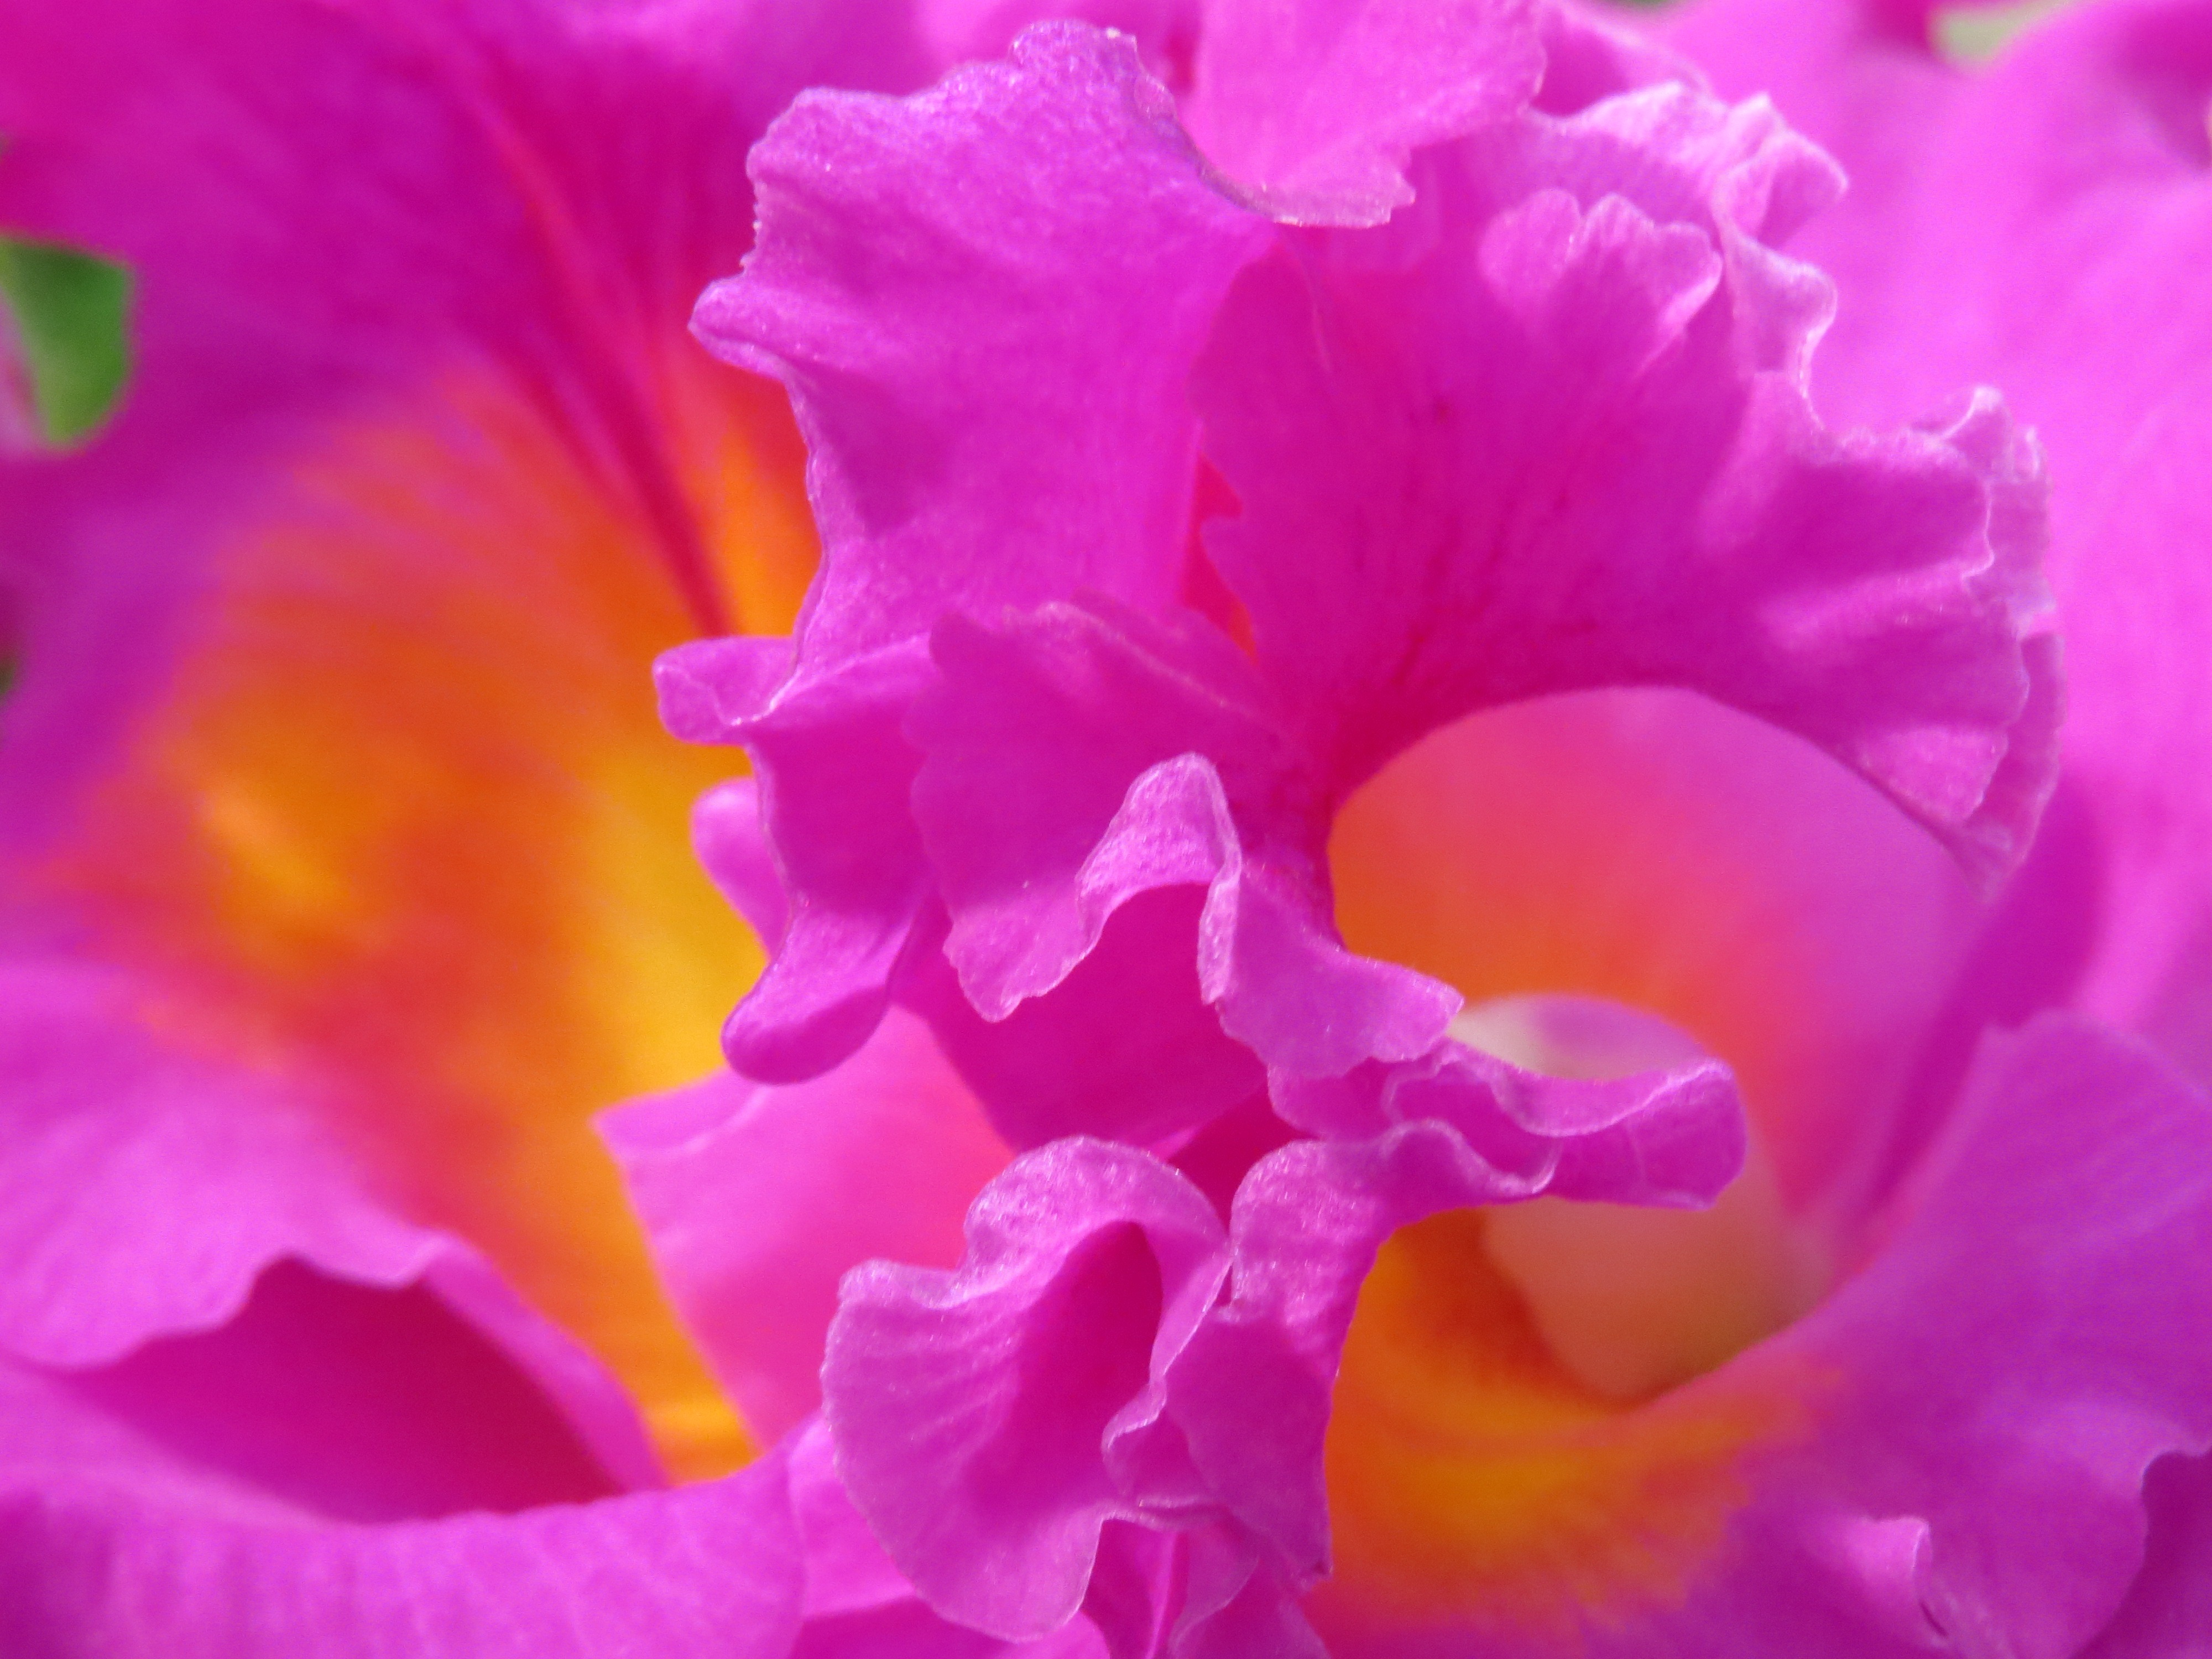
nature, plant, flower, purple, petal, floral, natural, fresh, blooming, colorful, pink, flora, plants, flowers, gardening, petals, decorative, shrub, bright, gardens, ornamental, exotic, patterns, blooms, orchids, flowering, macro photography, flowering plant, cattleya, land plant, abstracts